Giovani e belli

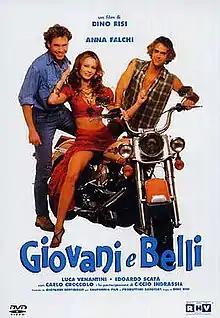

Giovani e belli is a 1996 Italian comedy film directed by Dino Risi at his last film. It is loosely based on "Poveri ma belli", directed by the same Risi in 1957.